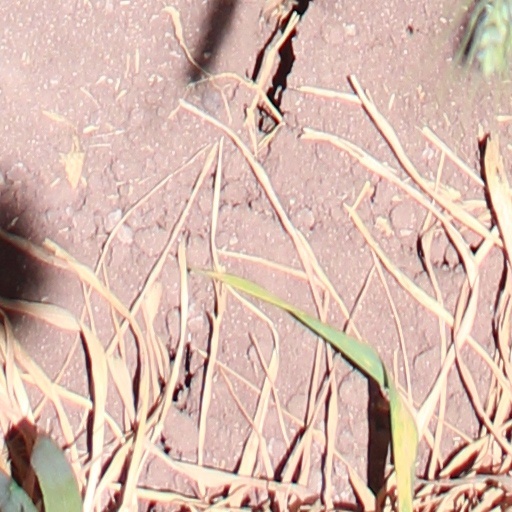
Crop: wheat